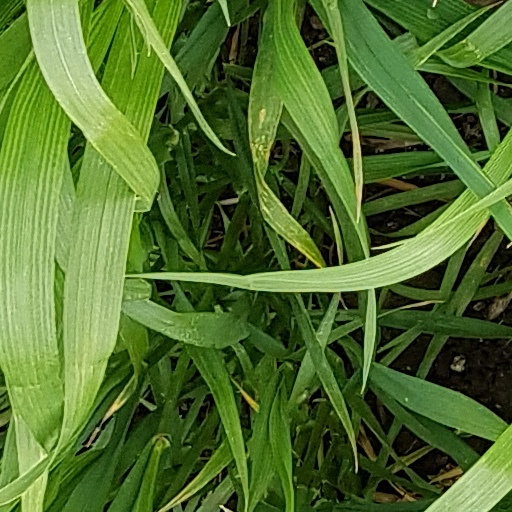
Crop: wheat